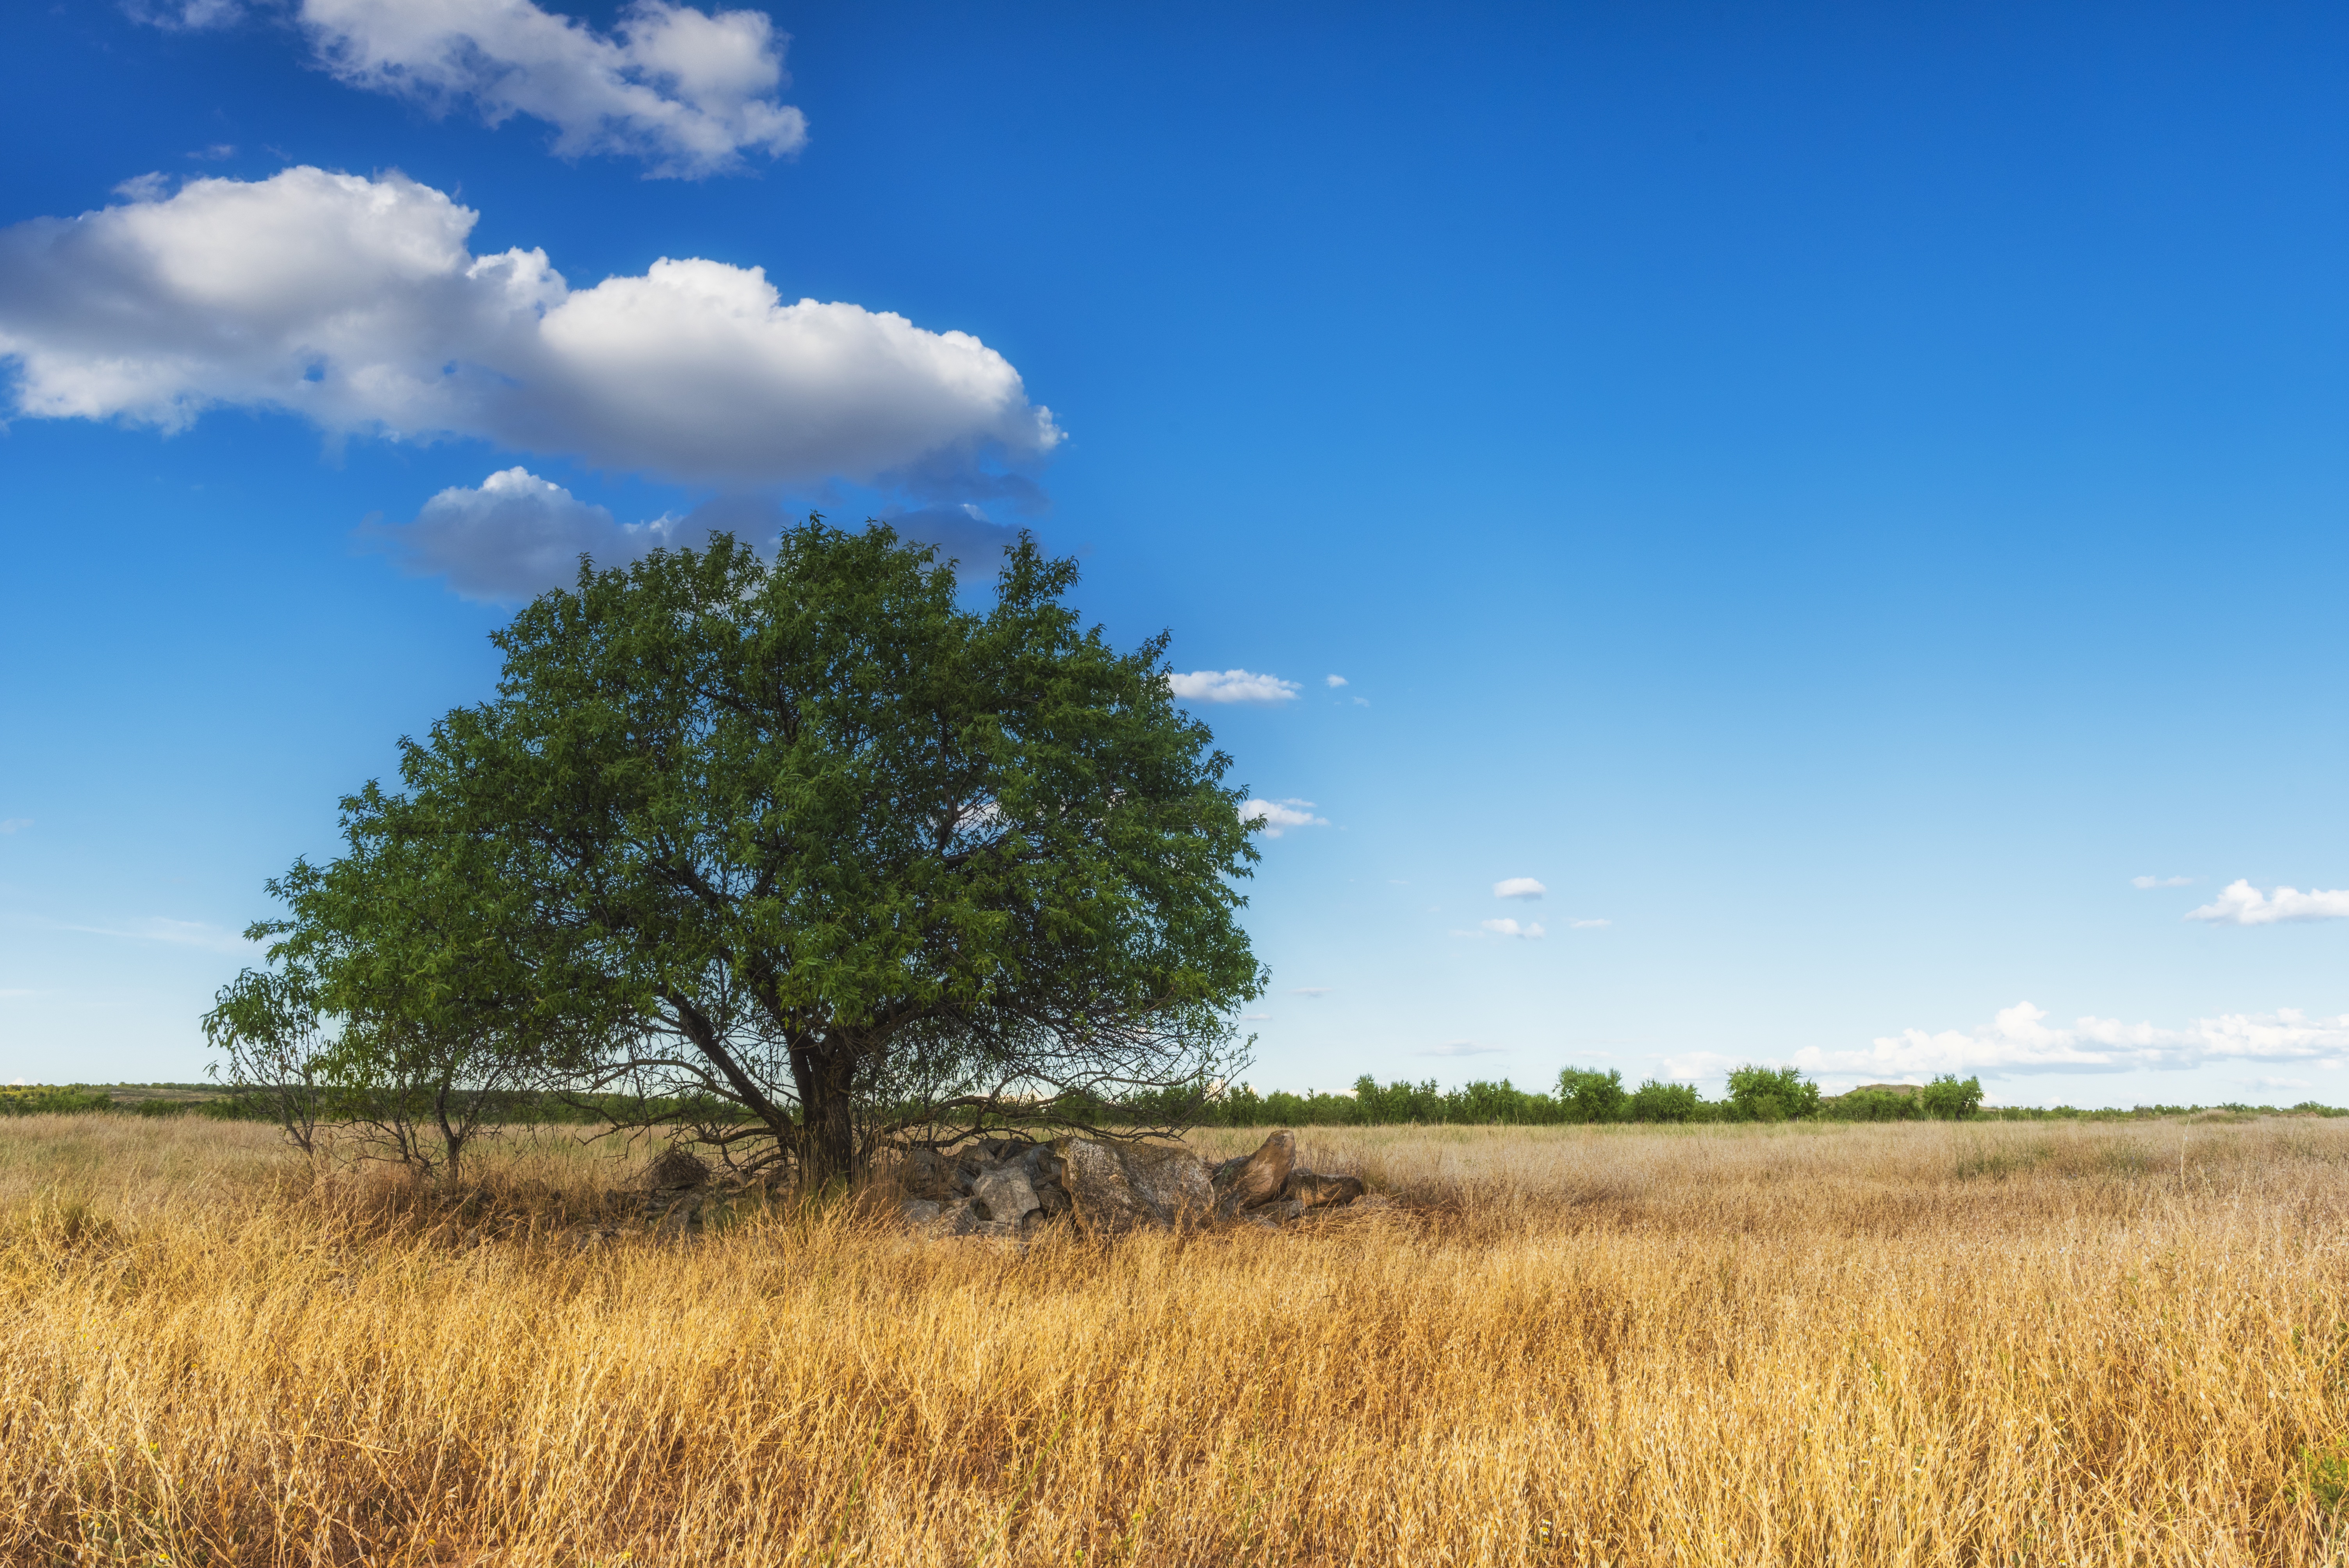
landscape, tree, nature, grass, horizon, marsh, light, cloud, plant, sky, field, meadow, prairie, wind, pasture, agriculture, savanna, plain, trees, leaves, clouds, grassland, habitat, afternoon, ecosystem, the light of the sun, steppe, rural area, flowering plant, sky sun, cloud landscape, natural environment, grass family, woody plant, land plant